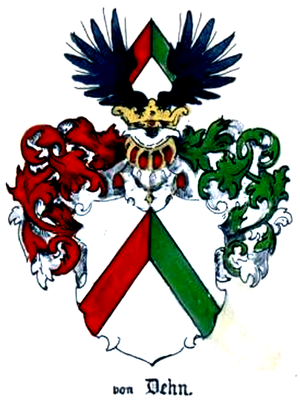
Dehn ou Daenh est le patronyme de différentes familles, dont celles qui suivent.